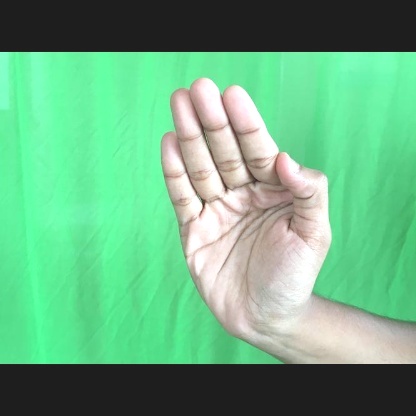
Mudra: Sarpasirsha